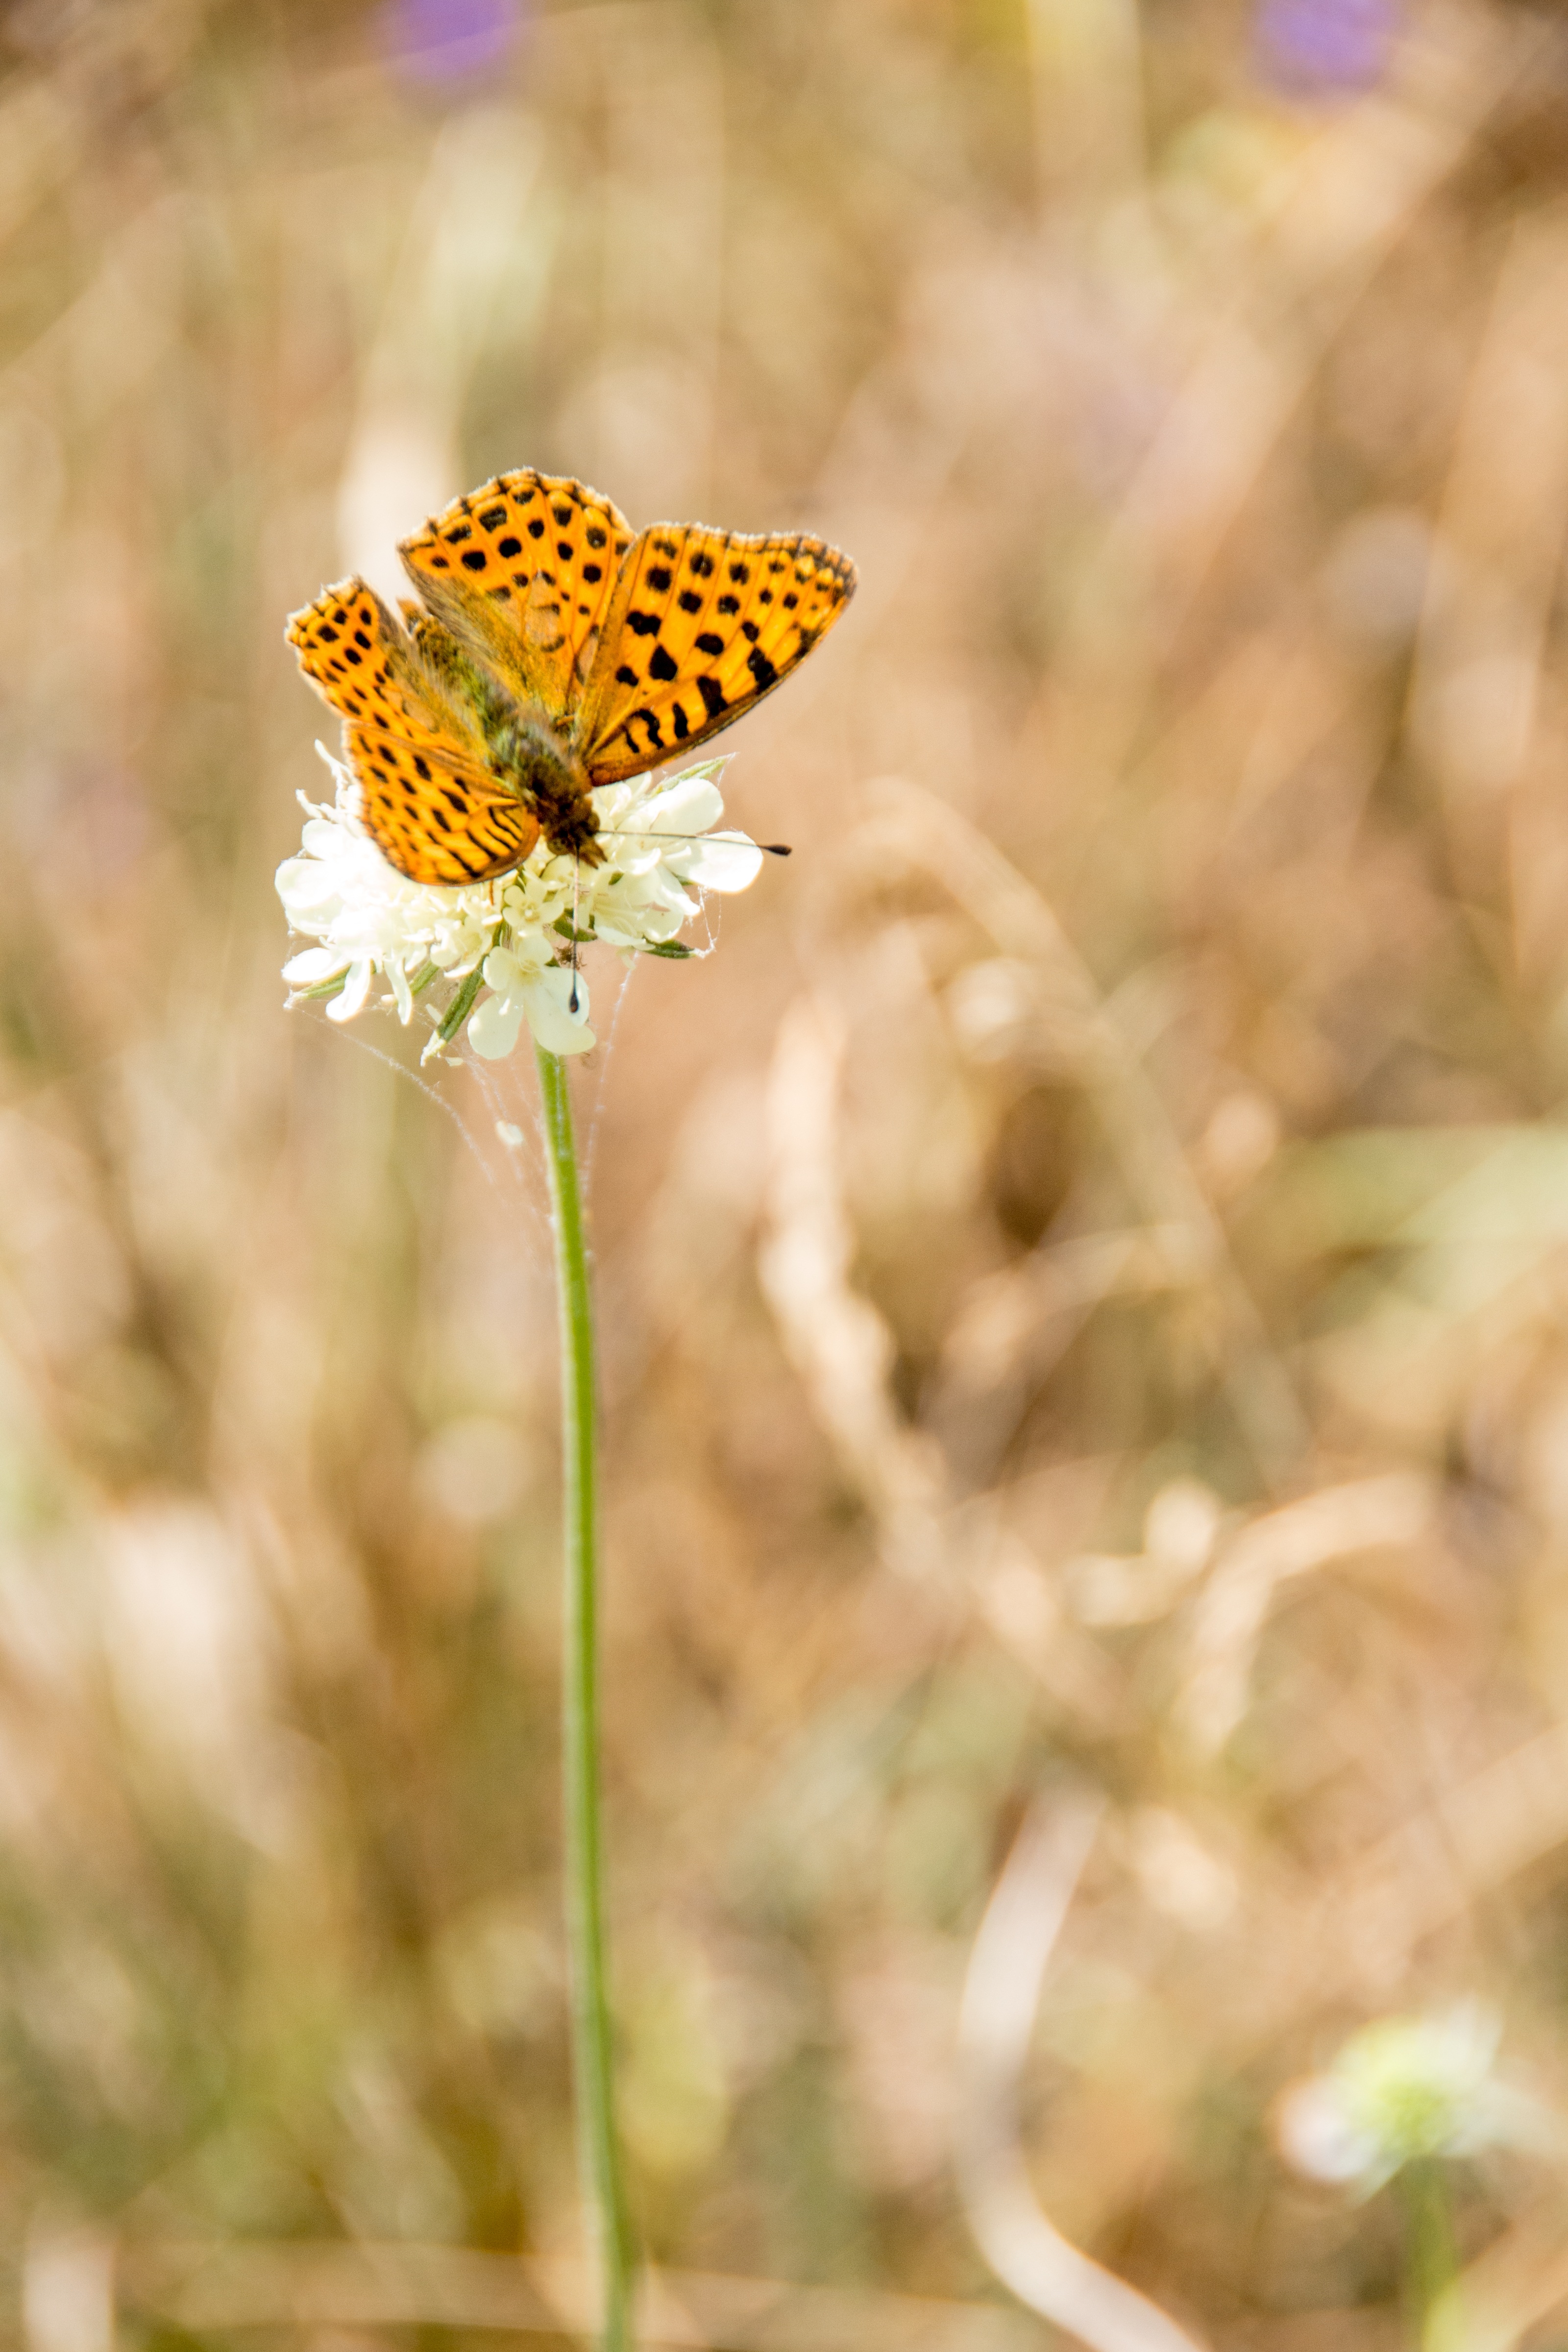
nature, blossom, wing, plant, meadow, leaf, flower, petal, bloom, animal, fly, summer, orange, color, insect, autumn, botany, butterfly, colorful, yellow, garden, close, flora, fauna, invertebrate, close up, landscaping, beautiful, butterflies, animal world, flower nature, nectar, feelings, flight insect, macro photography, probe, moths and butterflies